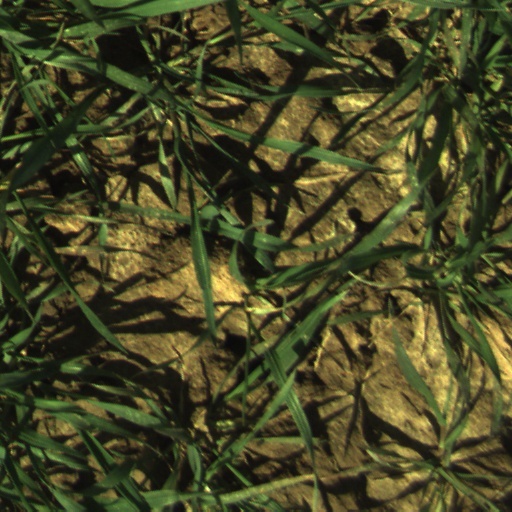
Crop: wheat